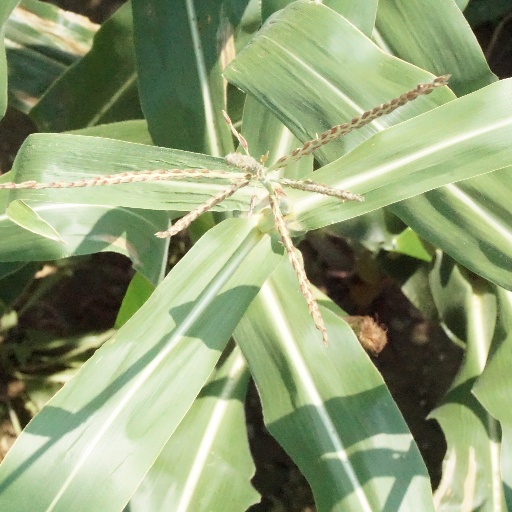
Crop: maize; corn